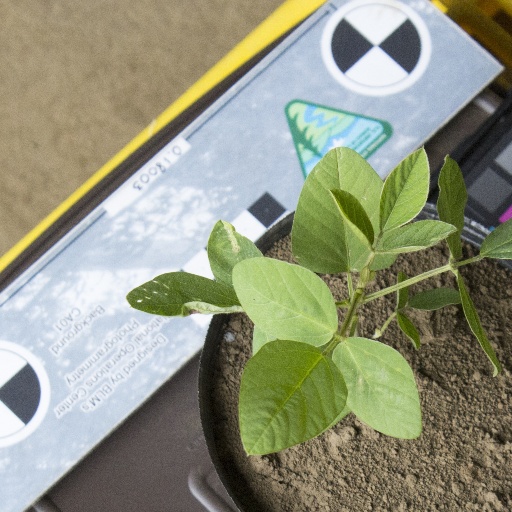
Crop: soybean